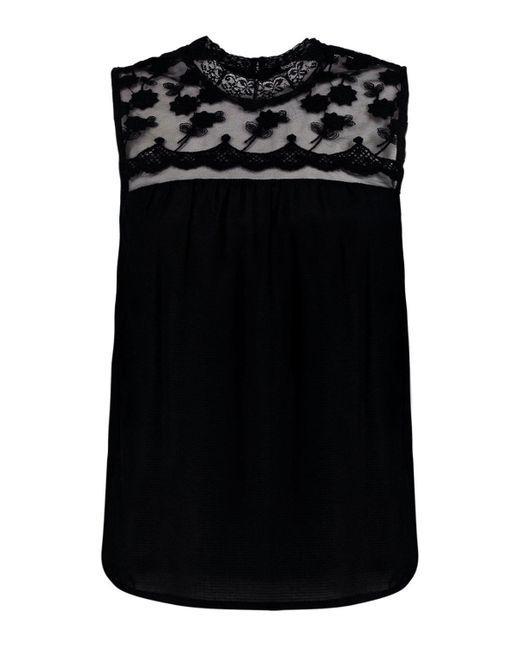
Schwarze Bluse mit transparenten Stickdetails oben